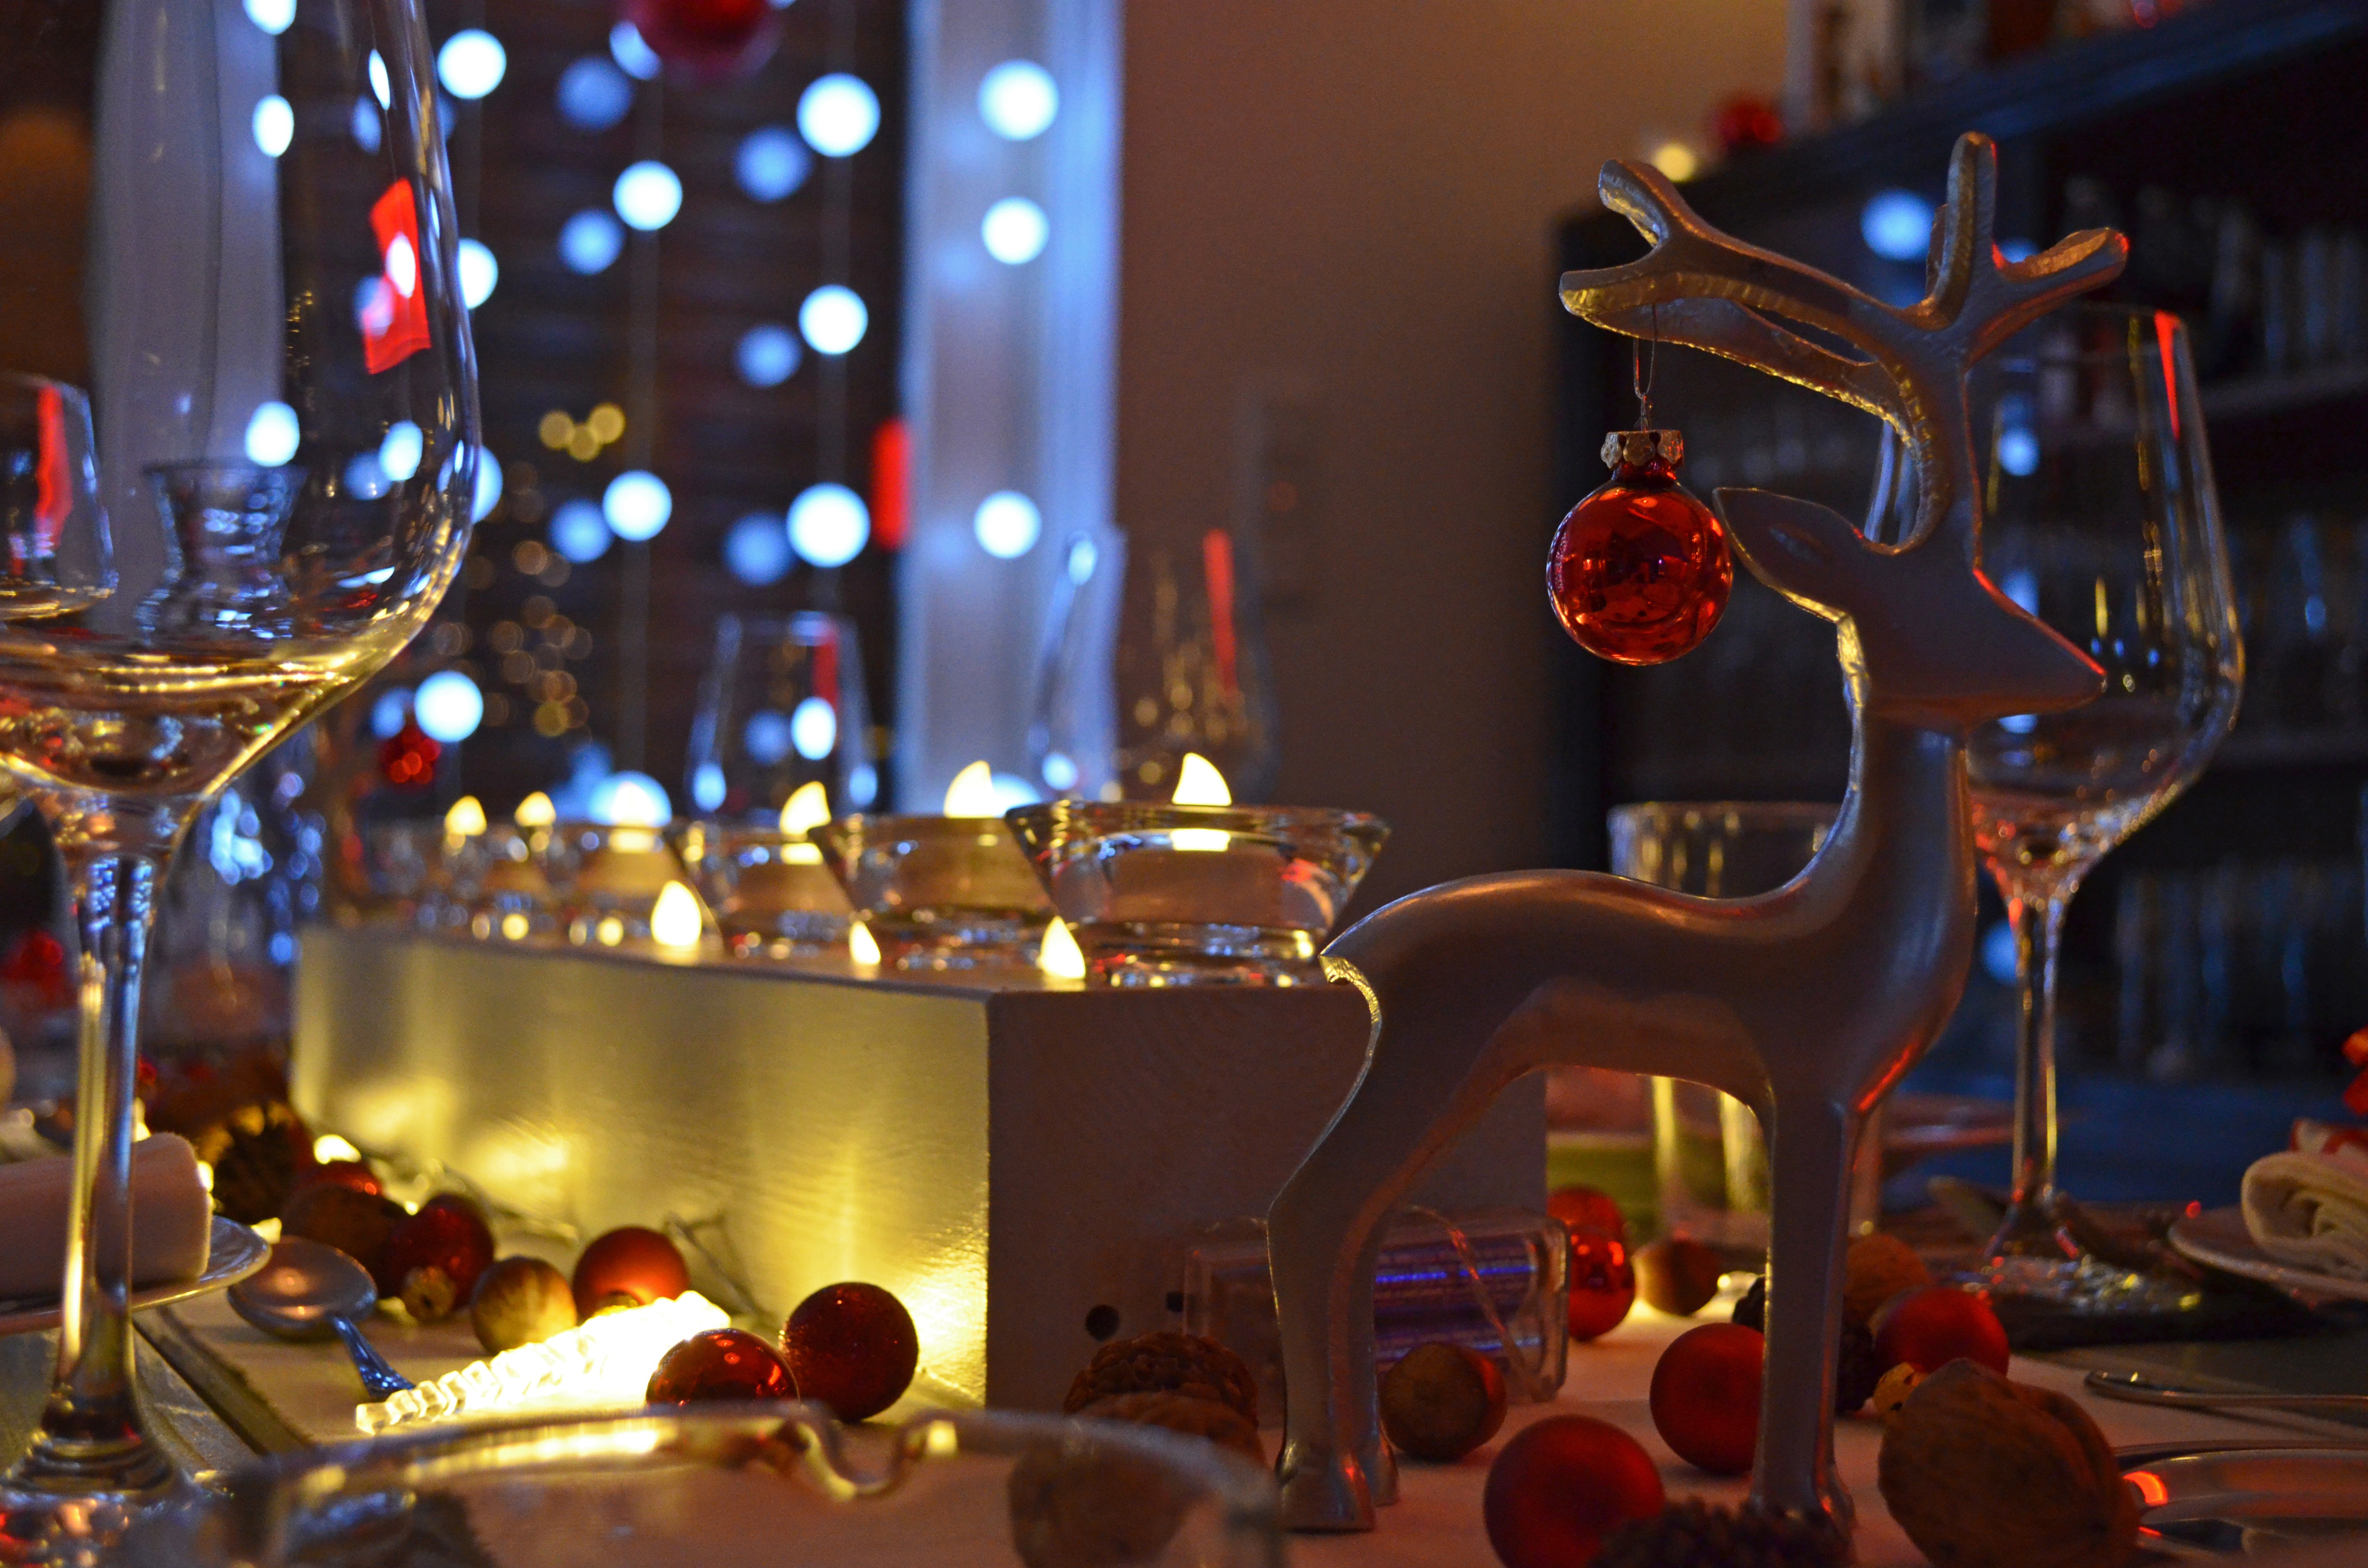
light, board, restaurant, atmosphere, bar, decoration, meal, amusement park, romantic, christmas, eat, deco, advent, christmas decoration, christmas time, festival, decorative, glasses, xmas, hirsch, feast, table decorations, table decoration